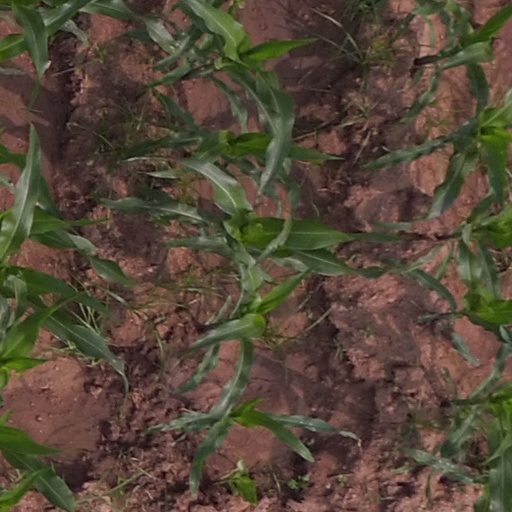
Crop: maize; corn